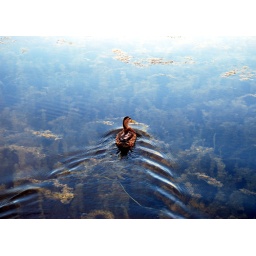
I love the texture and colours from the plants in the water and the ripples effect when the duck floated away